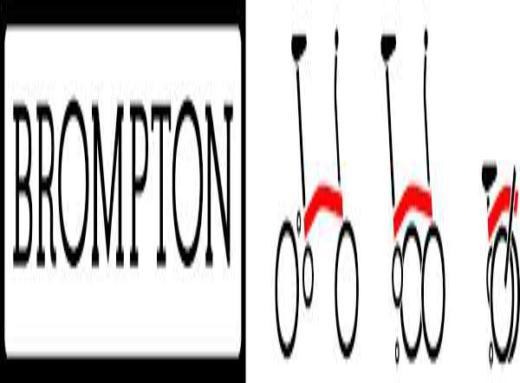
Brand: brompton bicycle
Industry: Transportation